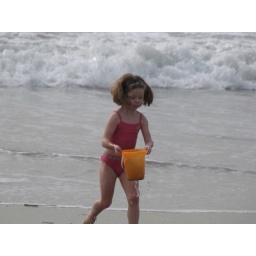
Bella runs in to the surf for water for the sand castle